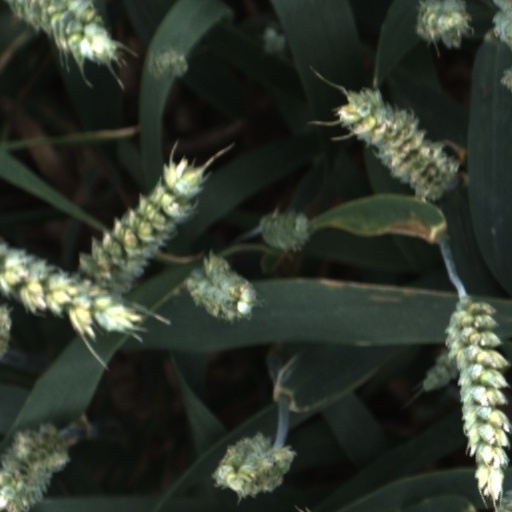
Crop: wheat